Squamosal bone

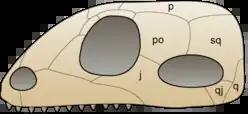
A schematic of a synapsid skull showing the location of major dermal bones, including the squamosal bone (Sq).

The squamosal is a skull bone found in most reptiles, amphibians, and birds. In fishes, it is also called the pterotic bone.